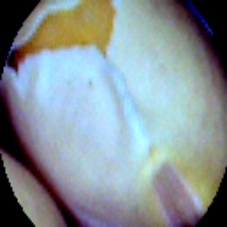
Label: Skin-damaged